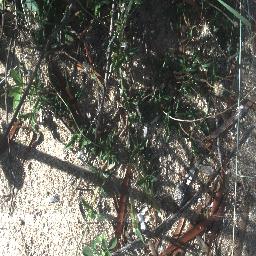
Label: negative